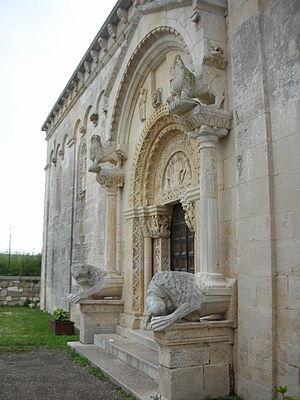
Façade nord de l'abbatiale San Leonardo de Siponto (Pouilles), vue depuis l'ouest
L'abbaye San Leonardo de Siponto est située dans les Pouilles, à environ sept kilomètres du centre de l'actuelle Siponto. Elle est notable pour la qualité de ses sculptures romanes.